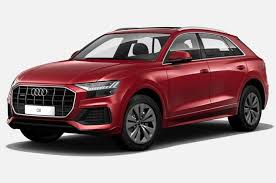
Label: noambulance